Intercontinental Cup (1960–2004)

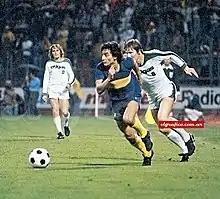
Argentine Boca Juniors played West German Borussia Mönchengladbach after European champions Liverpool declined to participate in the 1977 edition. In the image, José Luis Salinas carrying the ball

Also in 1973, French newspaper "L'Équipe", which helped to bring about the birth of the European Cup, volunteered to sponsor a Club World Cup contested by the champions of Europe, South America, North and Central America, and Africa, the only continental club tournaments in existence at the time; the competition was to potentially take place in Paris between September and October 1974 with an eventual final to be held at the Parc des Princes. The proposal, supported by CONMEBOL, was dismissed due to the negativity of the Europeans. In 1974, João Havelange was elected president of FIFA, having made the proposal, among others, of creating a multicontinental Club World Cup. In 1975, "L'Équipe" once again made its 1973 proposal, again to no avail.